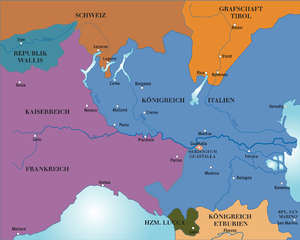
Une république sœur est une république fondée par la République française lors des guerres de la Révolution française à la fin du XVIIIᵉ siècle — plus précisément entre 1795 et 1799. Ces républiques sont mises en place par le Directoire à la suite de ses conquêtes militaires. Elles seront par la suite transformées en monarchies ou annexées par l'Empire français, sous la direction de Napoléon Iᵉʳ, avant que le Congrès de Vienne à la chute de ce dernier ne redessine de nouveau les frontières européennes.